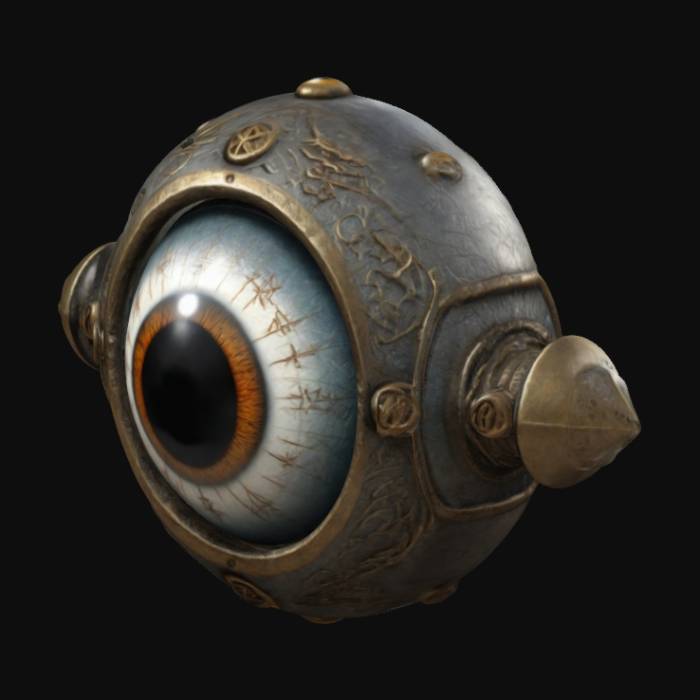
미적 점수 (1~10점): 3